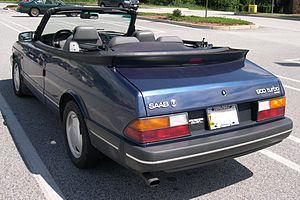
Valmet Automotive est un fabricant de voitures finlandais.